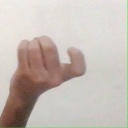
अक्षर: ज